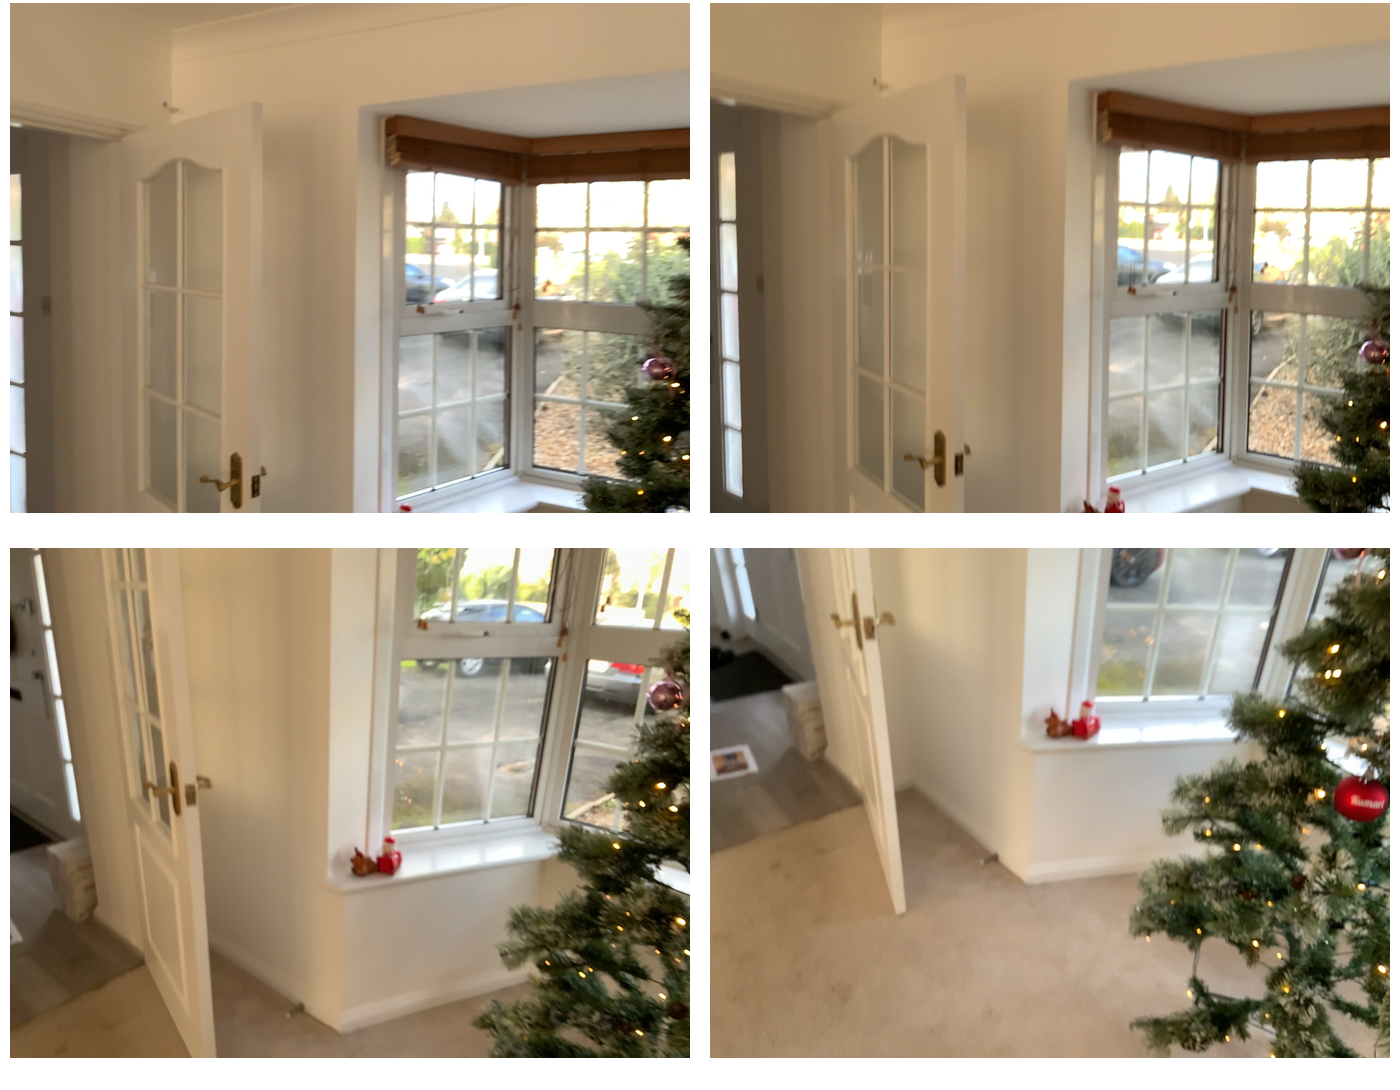Task instruction: Open the door.
Answer: {"task_instruction": "Open the door.", "nodes": ["handle", "door"], "edges": [{"functional_relationship": "openorclose", "object1": "handle", "object2": "door", "spatial_relations": ["right_of", "in_front_of", "close"], "is_touching": true}], "action_type": "pull", "function_type": "open_close_control"}